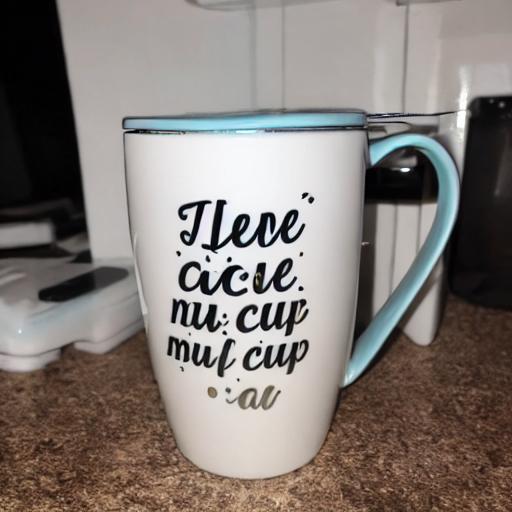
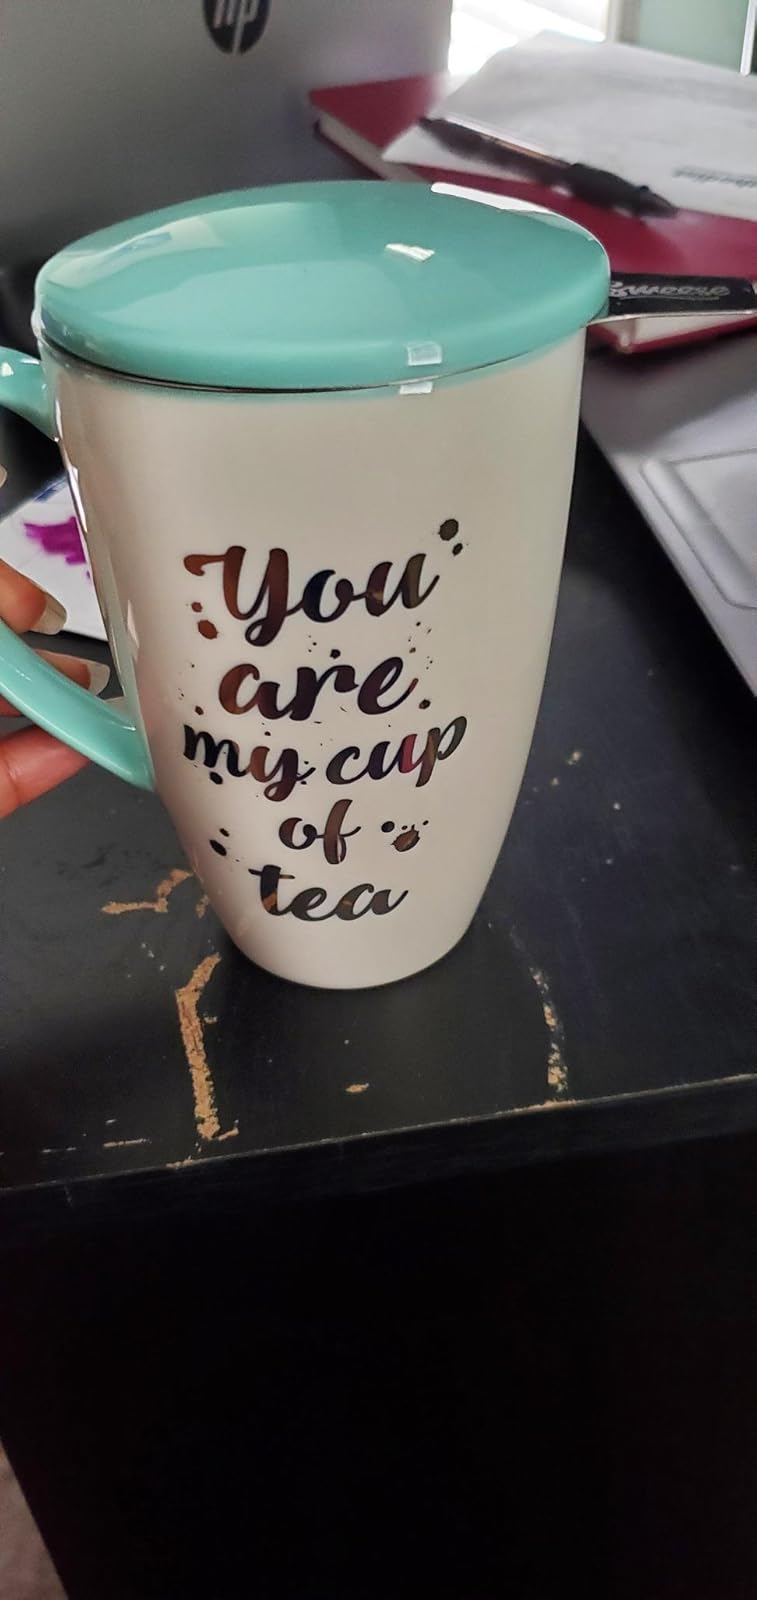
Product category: items_mug
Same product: no